Canberra Plaza, Singapore

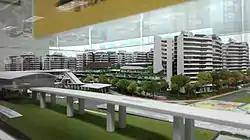
Model picture showing Canberra Plaza with Canberra MRT station

Canberra Plaza is a New Generation Neighbourhood Centre (NGNC) built by the Housing & Development Board (HDB), the government agency in charge of public housing development in Singapore. It is one of the new Neighbourhood Centres (NCs) constructed by HDB in 10 years after the completion of Pioneer Mall and Punggol Plaza in 2004. CNN reported that Canberra Plaza will provide a "complete live-work-play-learn environment for residents and signifies Singapore's public housing for the future".